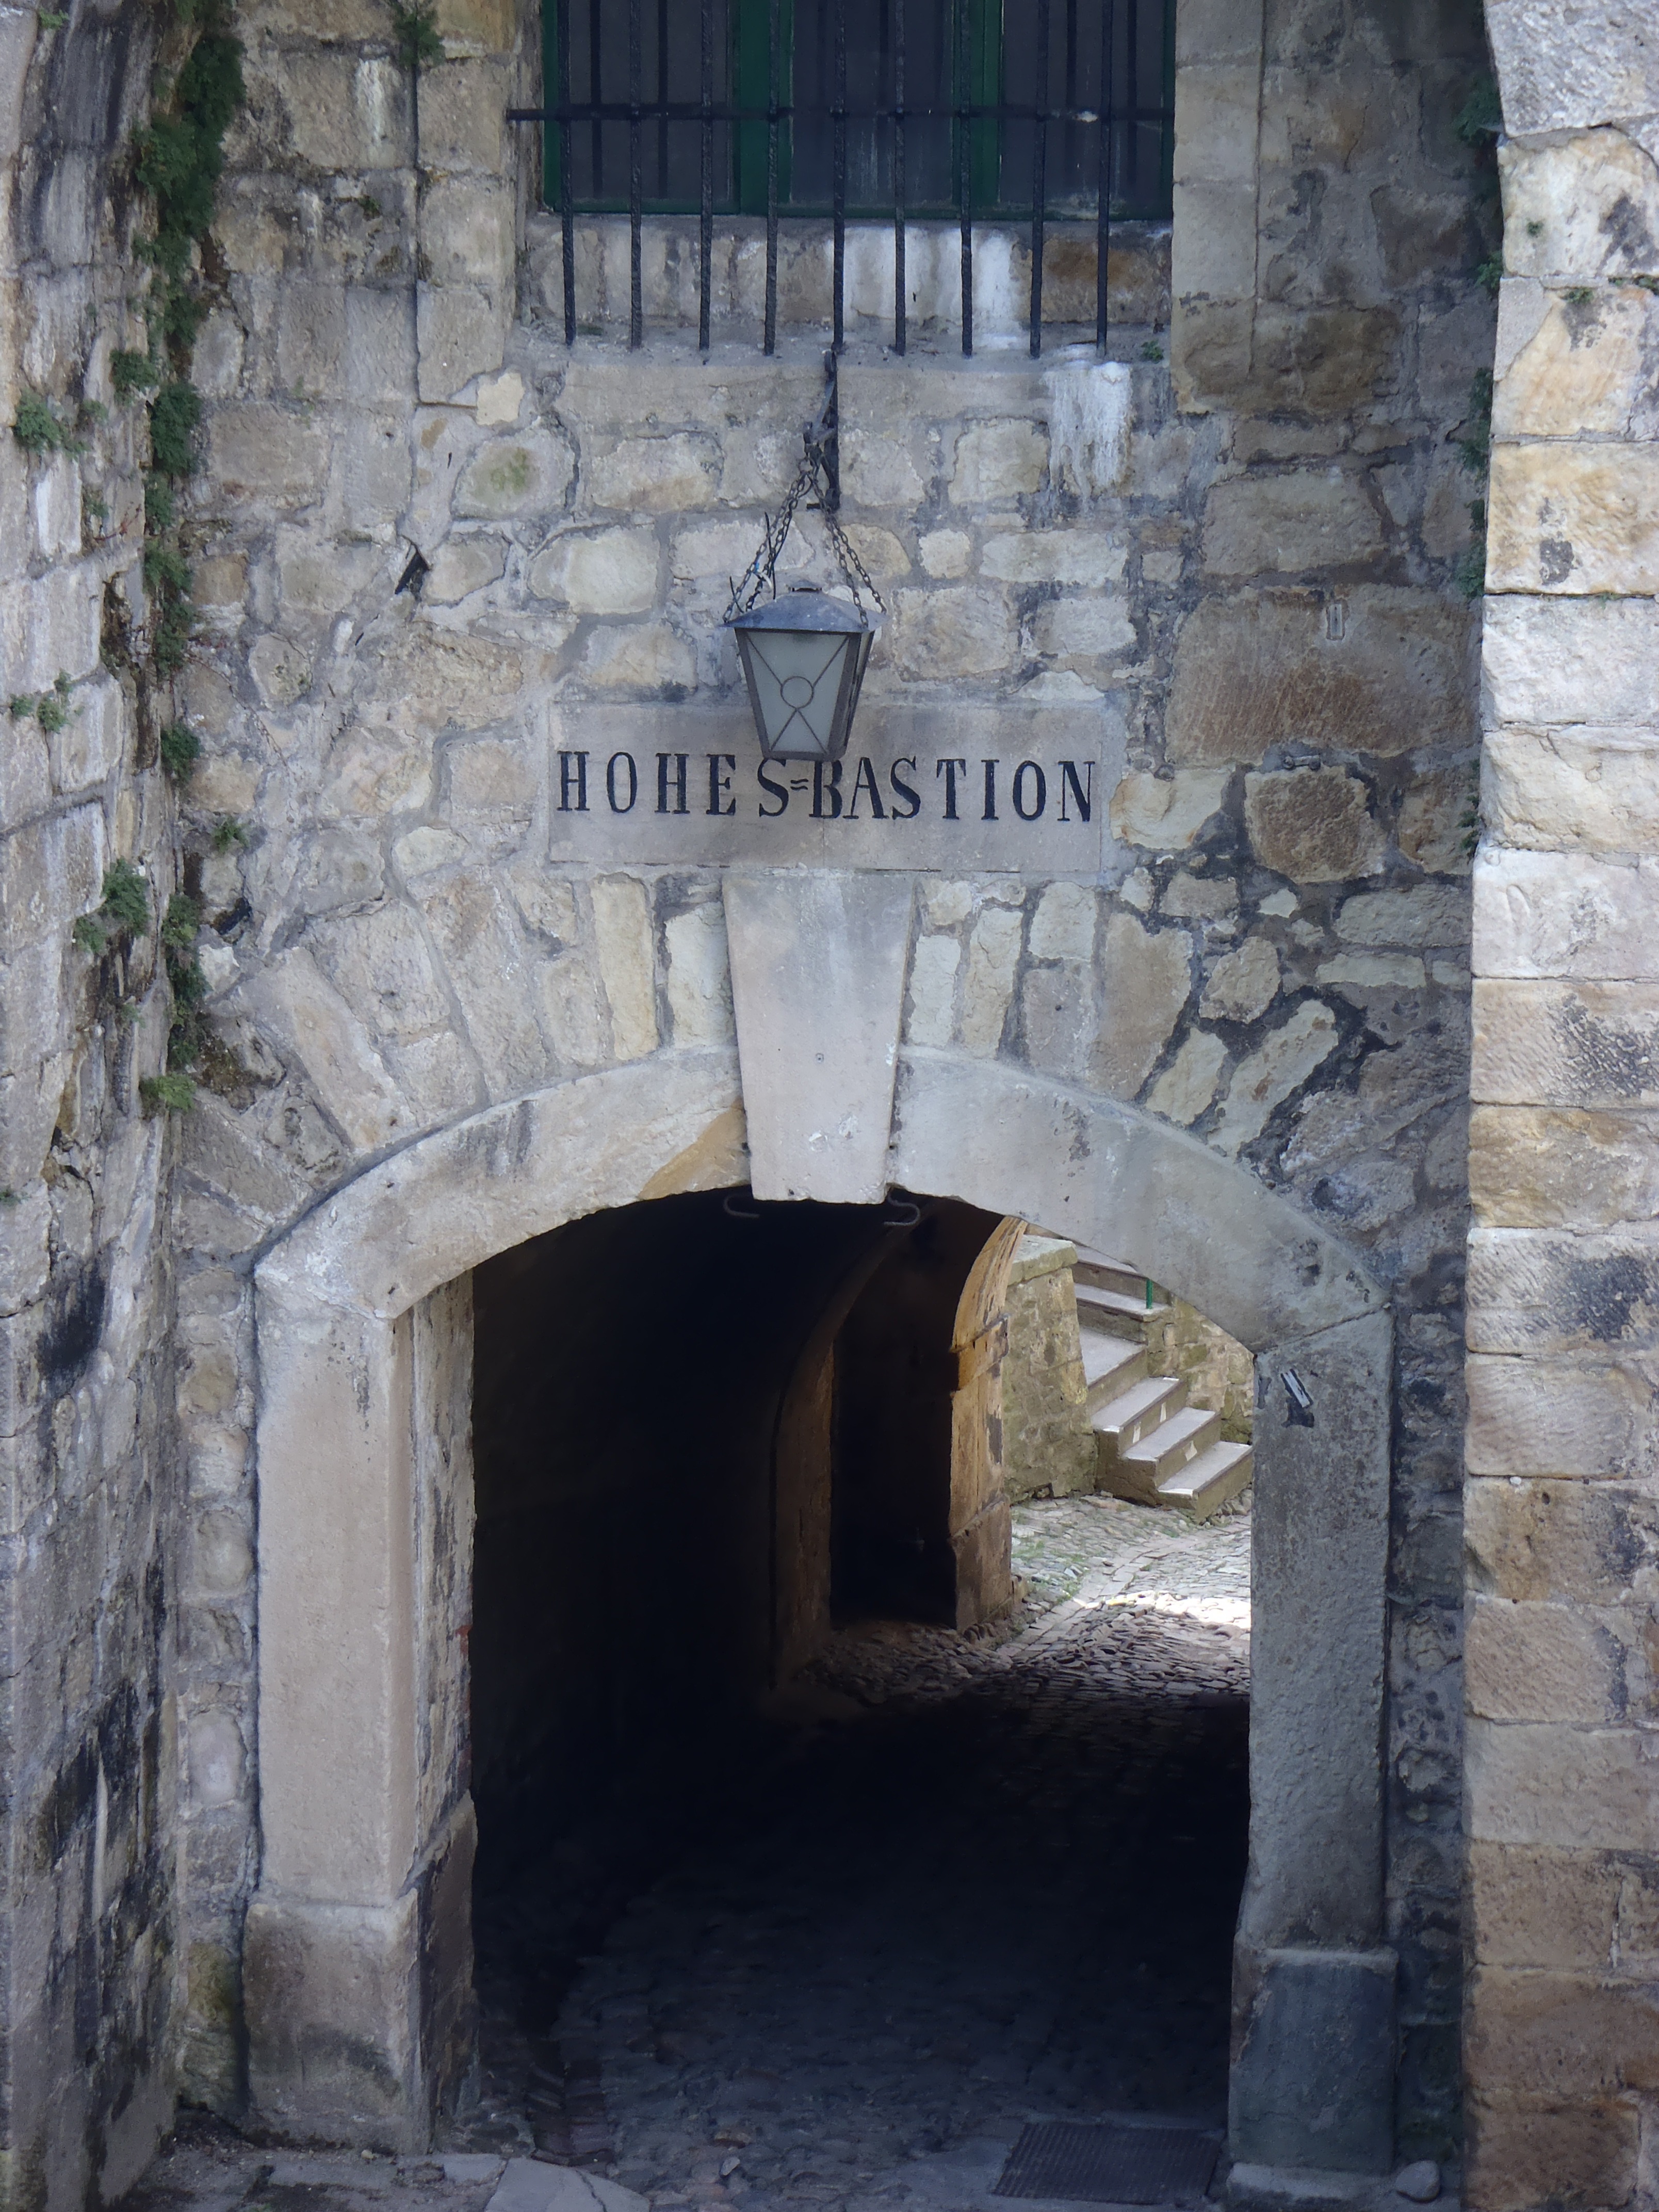
architecture, building, wall, military, arch, fortification, gate, fortress, temple, ruins, monastery, fort, middle ages, klodzko, gateway, the fortifications, ancient history